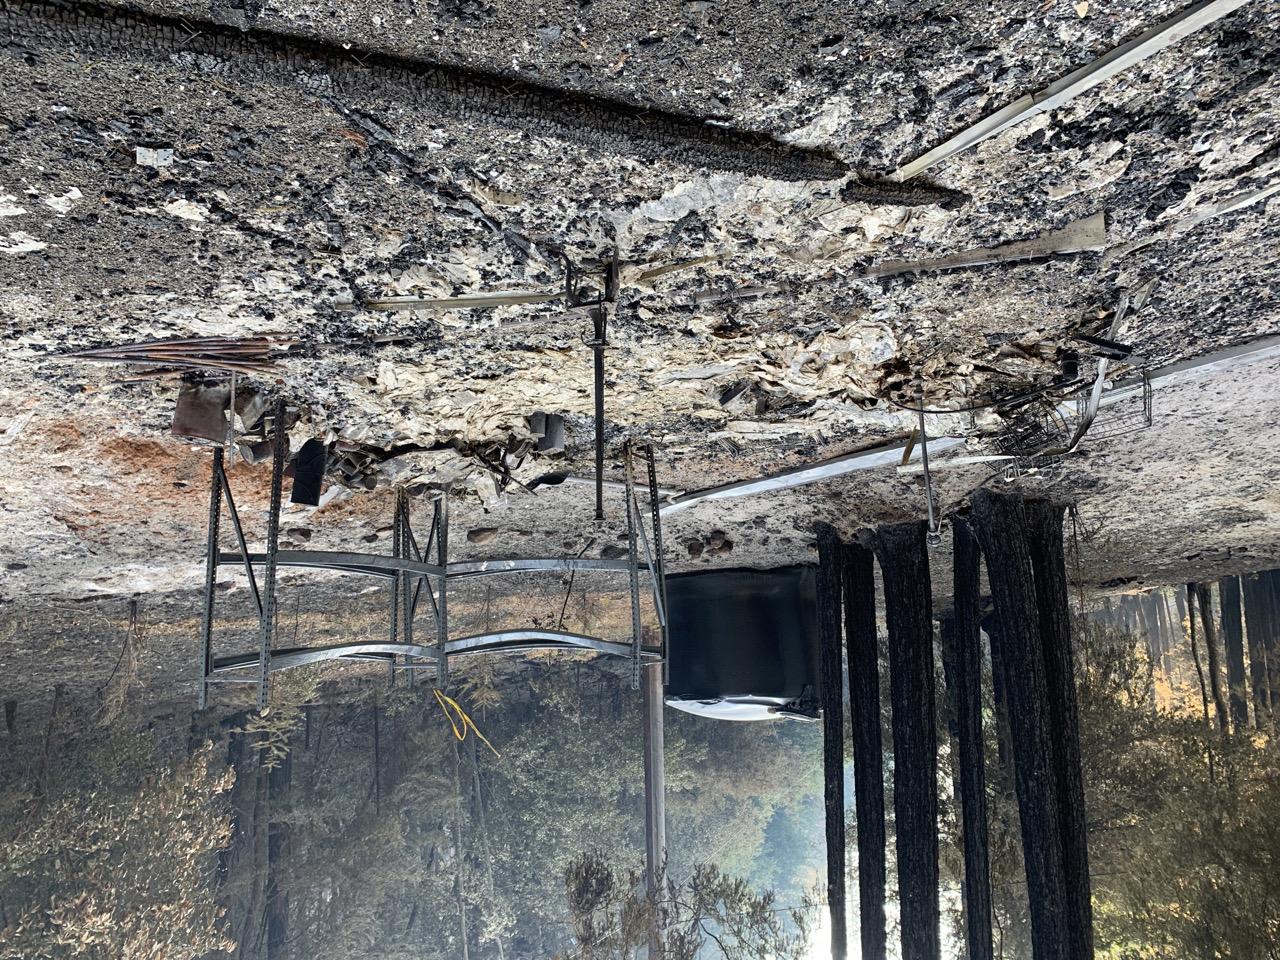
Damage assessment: destroyed